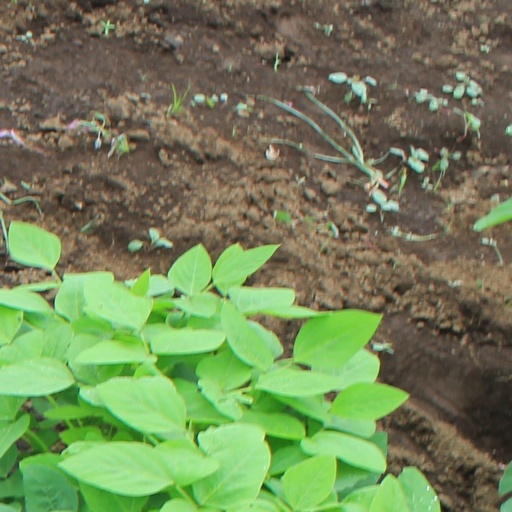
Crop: soybean